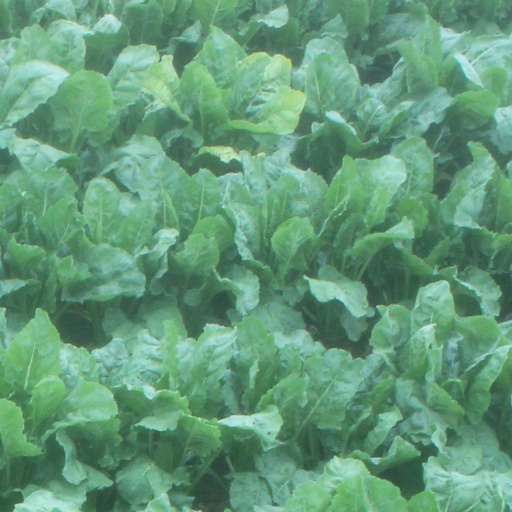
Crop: sugar beet